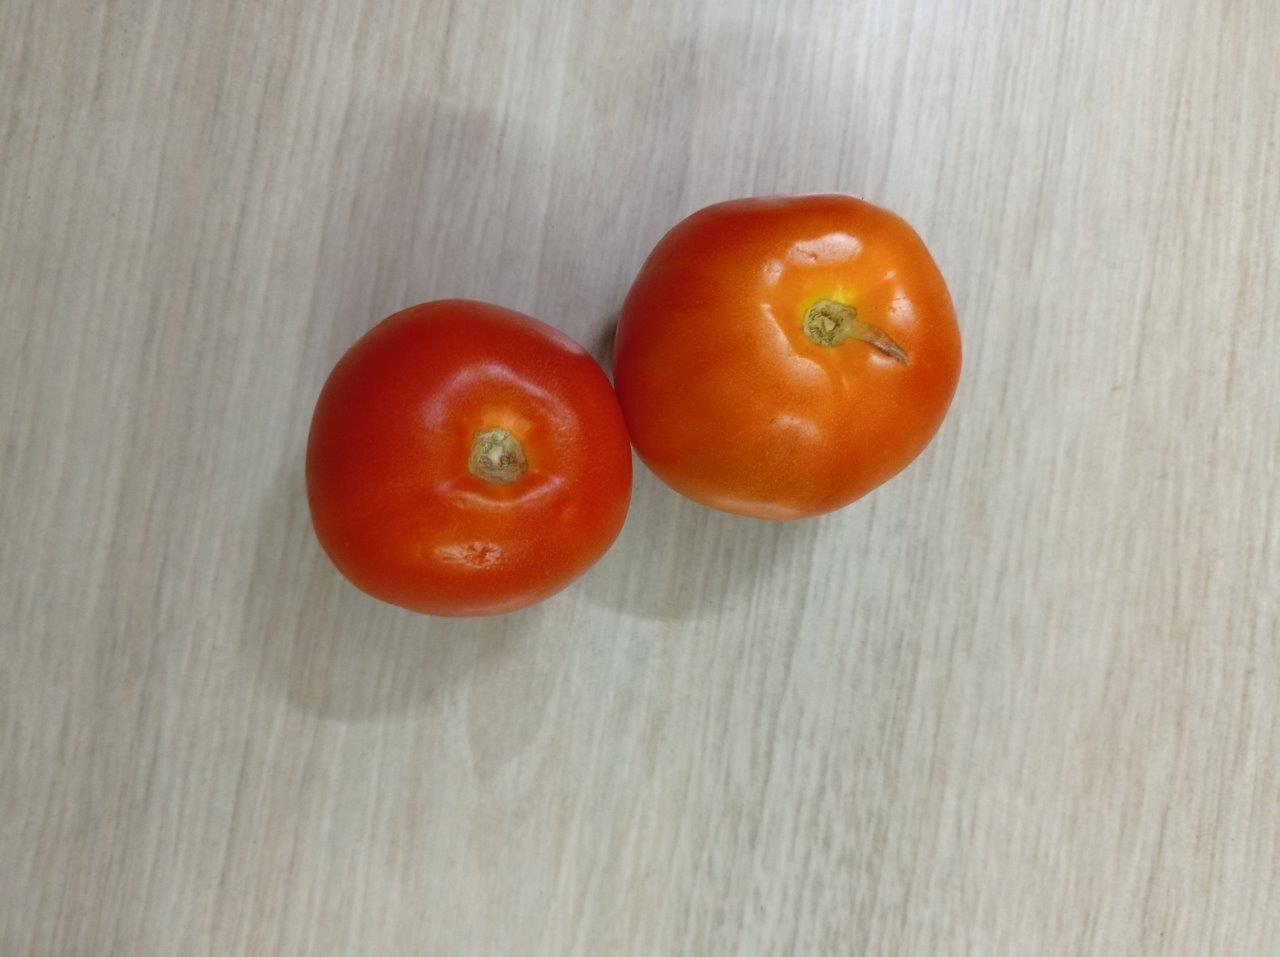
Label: Fresh